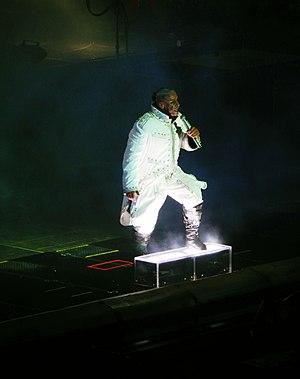
Till Lindemann (Rammstein aux Arènes de Nîmes le 12 juillet 2017)
Till Lindemann, né le 4 janvier 1963 à Leipzig en Saxe, est un auteur, compositeur, chanteur, acteur et poète allemand. Il est connu pour être le chanteur du groupe de metal industriel allemand Rammstein et effectue également depuis 2015 une carrière solo au sein du duo homonyme Lindemann. Il a d'abord été un espoir sportif de la natation est-allemande mais s'est blessé un muscle abdominal et s'est ensuite reconverti dans la musique.